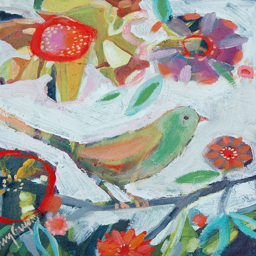
do a lesson where the student has to do a drawing , then selectively paint over with white paint .